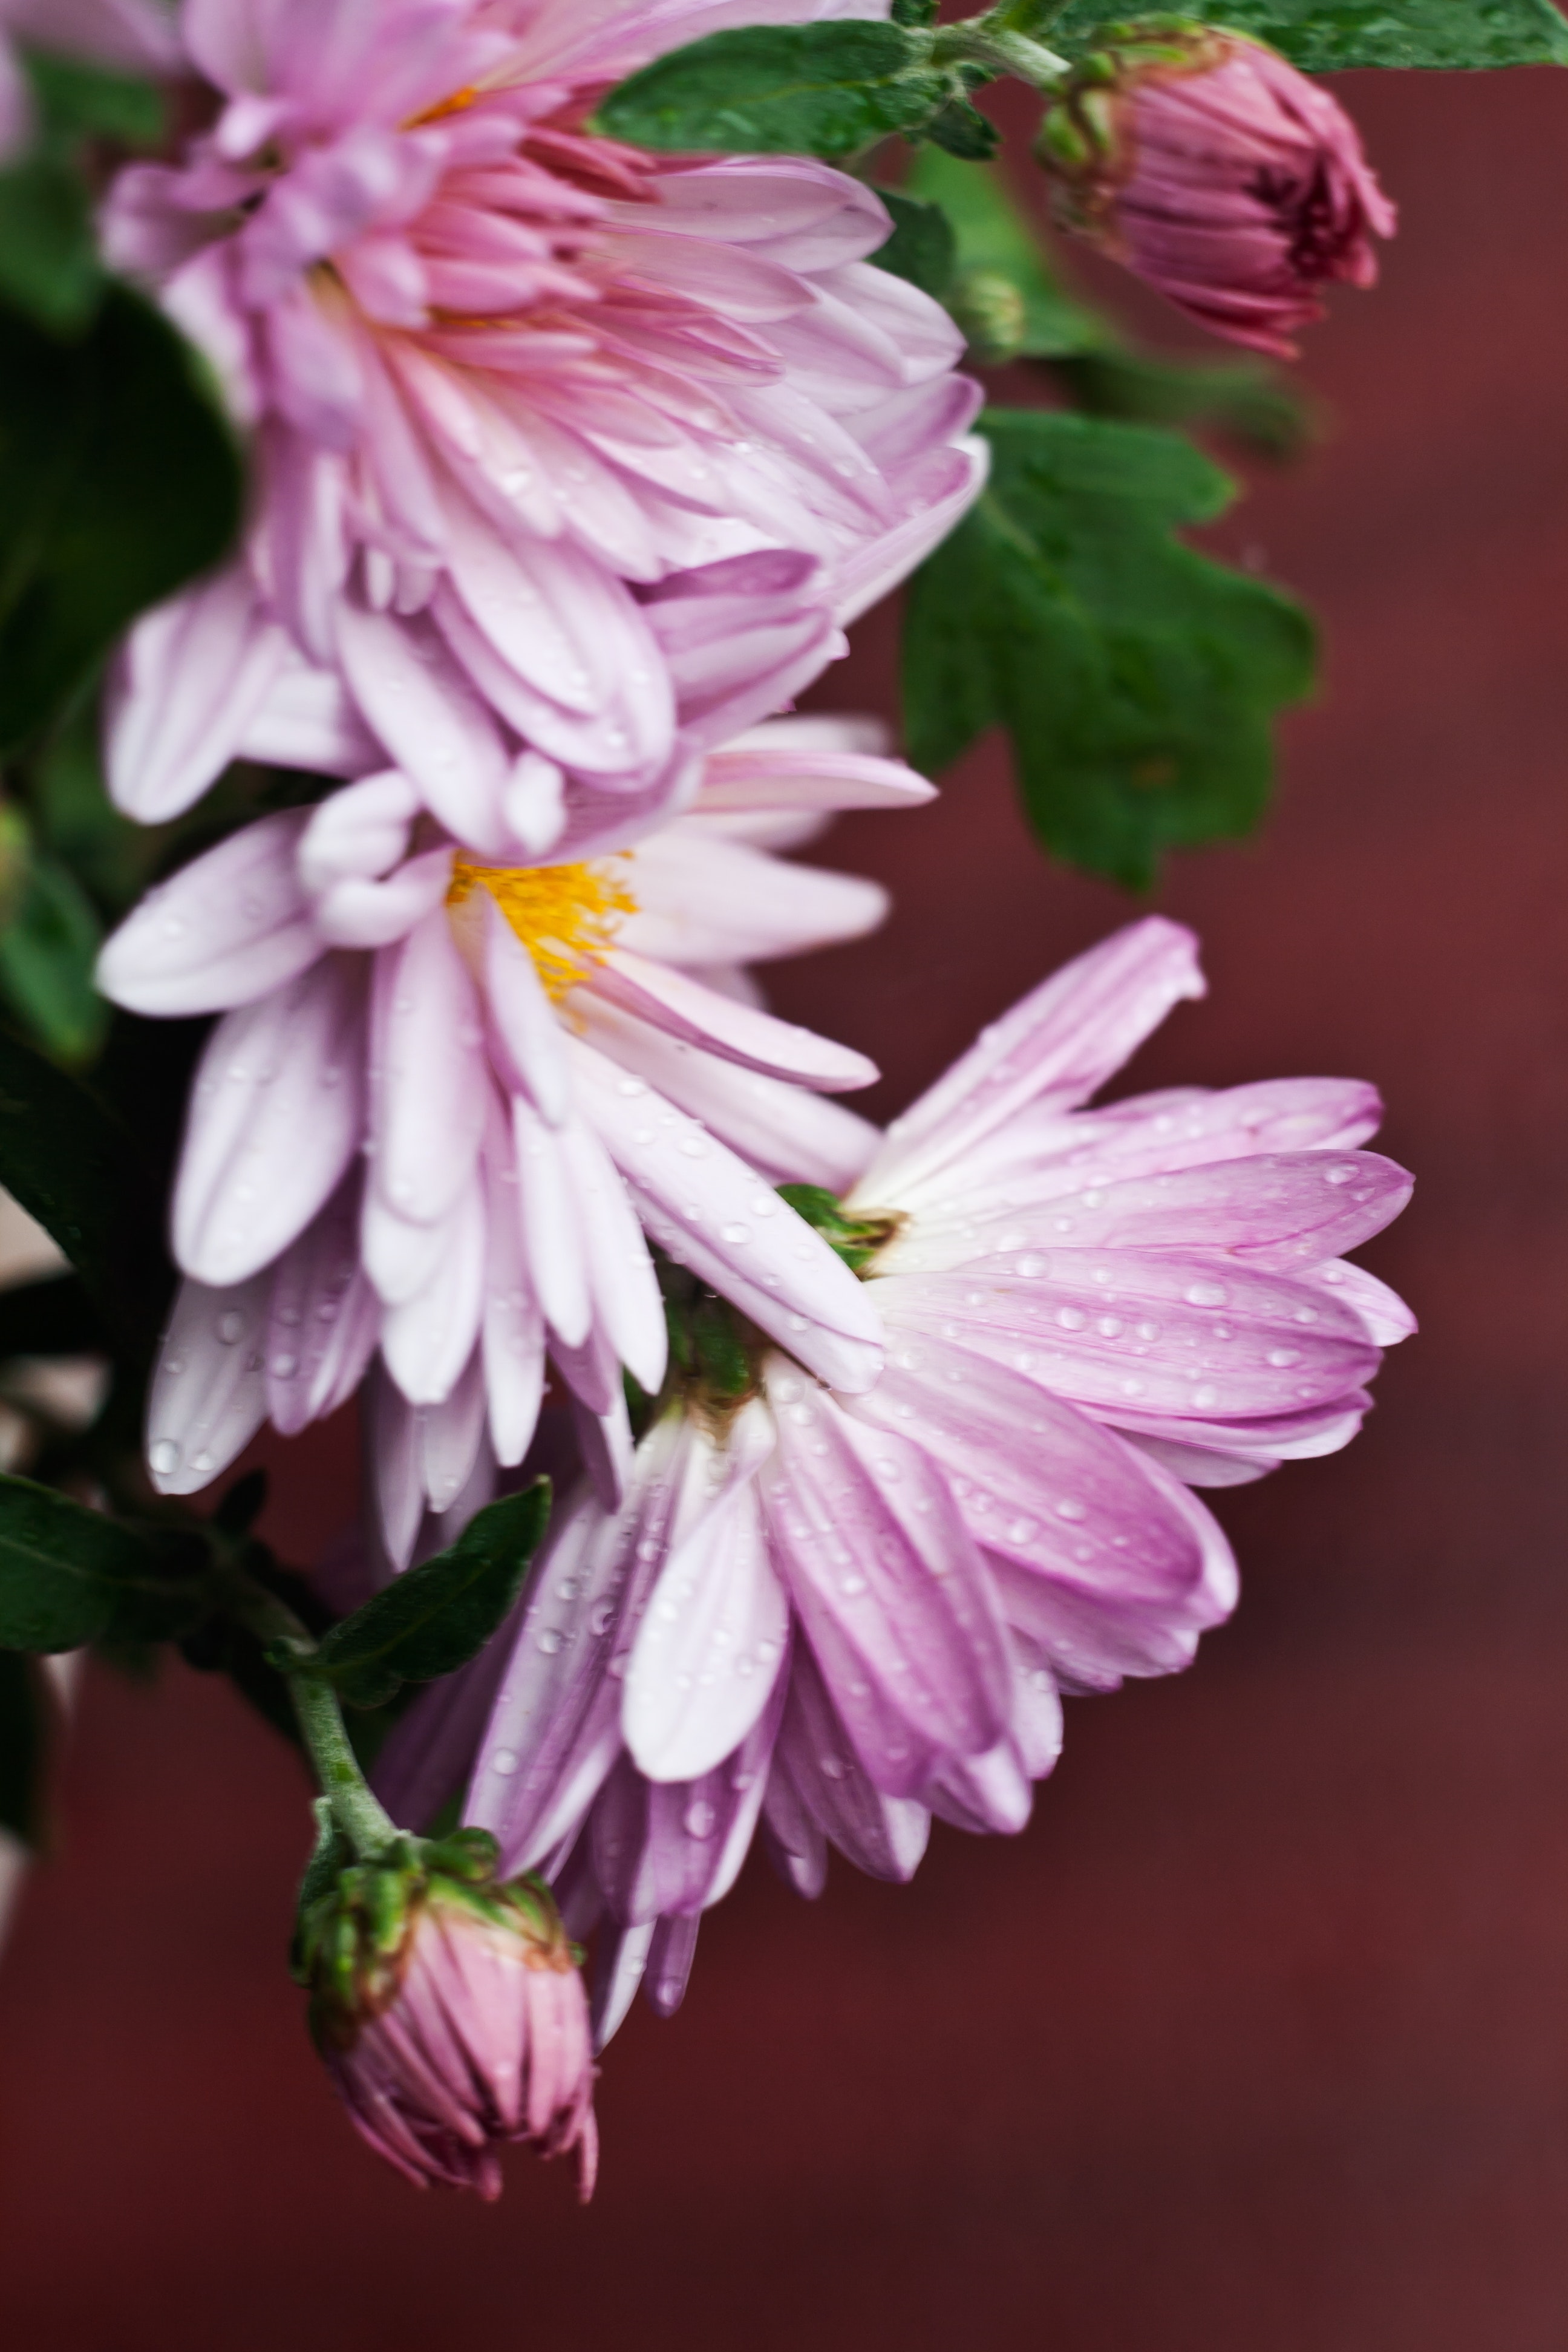
flower, flowering plant, plant, petal, pink, aster, chrysanths, daisy family, plant stem, annual plant, wildflower, perennial plant